Revenue stamps of Canada

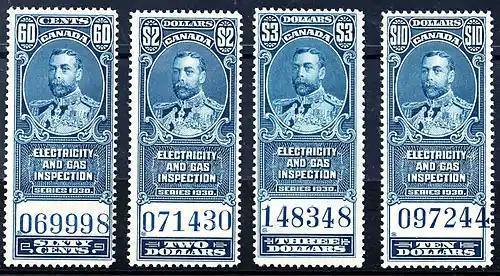
A set of Canadian electricity and gas inspection stamps from 1930

Revenue stamps in Canada were issued from 1864 to 2005. In addition to national issues, the provinces of Alberta, British Columbia, Manitoba, New Brunswick, Newfoundland, Nova Scotia, Ontario, Prince Edward Island, Quebec (Lower Canada), Saskatchewan and Yukon as well as Cape Breton, Halifax, Morden, Saskatoon and Winnipeg also had their own stamps.